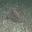
Label: porcupine